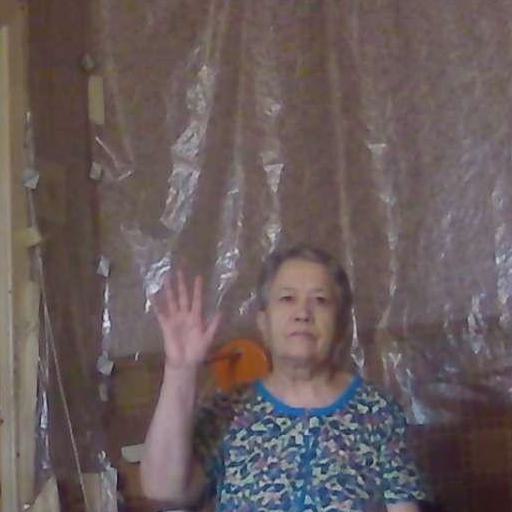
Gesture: palm